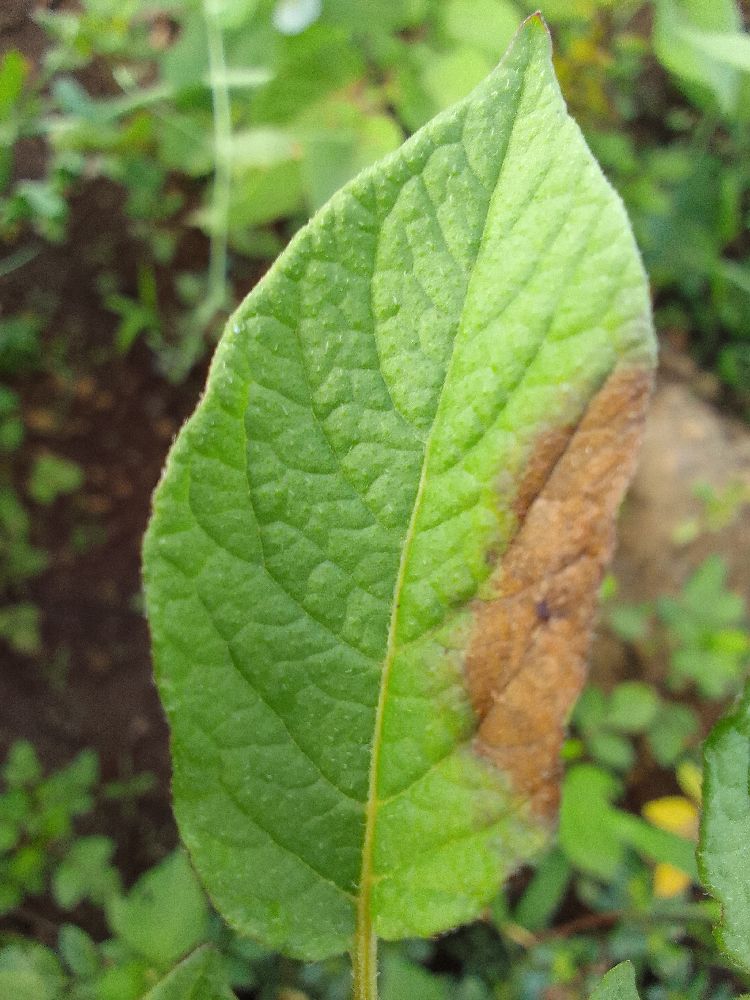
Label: Late blight